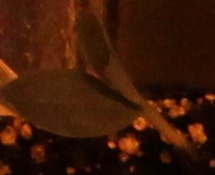
Label: Corn